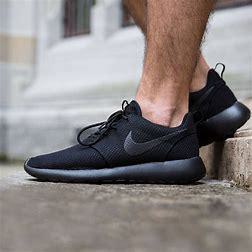
Brand: Nike
Model: Roshe One